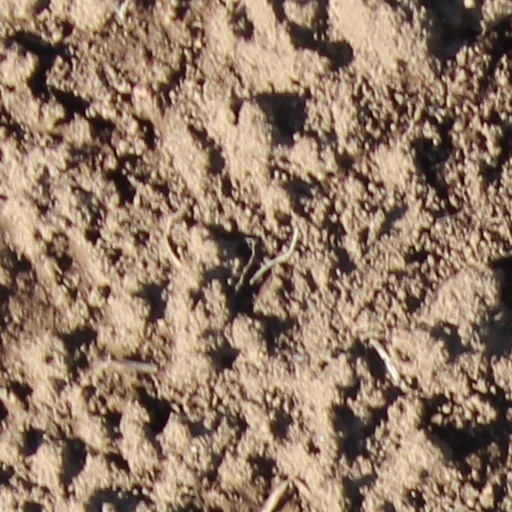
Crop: wheat